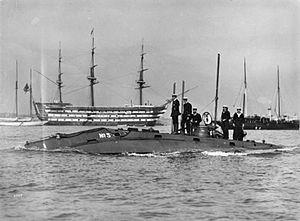
Le HMS Victory est un navire de ligne de 1er rang britannique à trois-mâts voiles carrées.